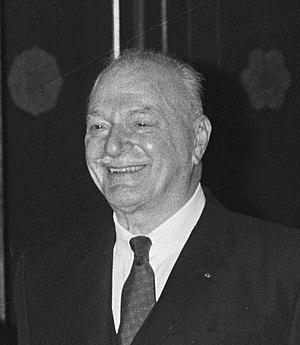
Paul Delouvrier, né le 25 juin 1914 à Remiremont et mort à Provins le 16 janvier 1995, est un haut fonctionnaire français sous la IVᵉ et la Vᵉ République, et l'un des principaux artisans de la planification qui a remodelé la France pendant les « Trente Glorieuses ».